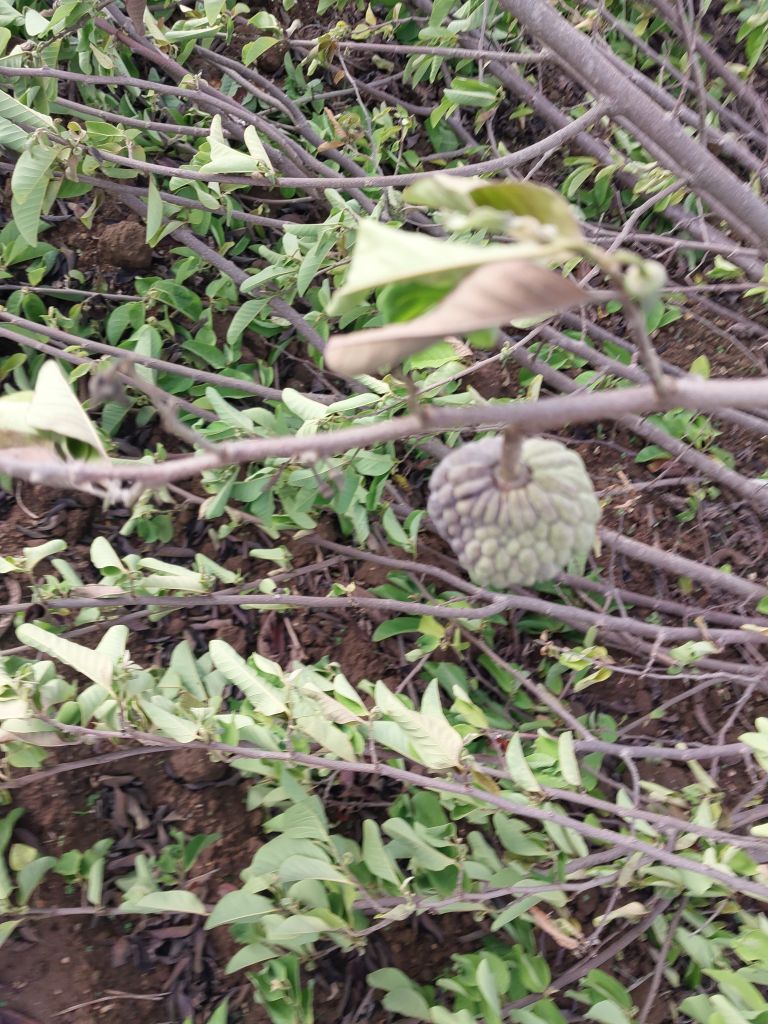
Disease label: Blank Canker